Microwave oven

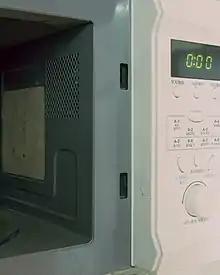
Inner space of a microwave oven and its control panel

A microwave oven heats food by passing microwave radiation through it. Microwaves are a form of non-ionizing electromagnetic radiation with a frequency in the so-called microwave region (300 MHz to 300 GHz). Microwave ovens use frequencies in one of the ISM (industrial, scientific, medical) bands, which are otherwise used for communication amongst devices that do not need a license to operate, so they do not interfere with other vital radio services.